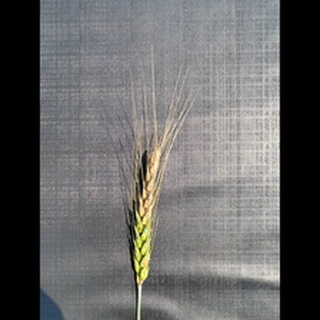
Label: wheat_blast